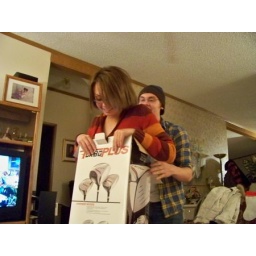
Rob got me standing in the box